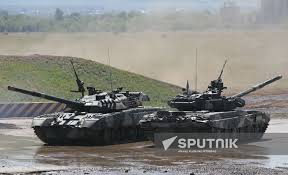
Label: Tank